Hypermnestra helios

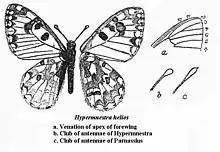

Male upperside: white, with a slight cream-yellow tint. Forewing: base densely, costal margin lightly, irrorated (speckled) with black scales; cell with a transverse black median and a black apical spot, the latter extends from the costa along the discocellulars almost to the lower apex of cell; beyond the cell an oblique, short black bar, widened posteriorly and with three superposed red spots, the middle spot minute, sometimes absent; this is followed by an irregular subterminal black band, widened at the veins, widest near the costa, and gradually narrowed to a faint line posteriorly. In many specimens this band is not extended below vein 5, in others it reaches or almost reaches the tornal angle and is joined in its extension downwards to a prominent black transverse spot in interspace 3. Beyond this band the apex is marked with a small diffuse black patch, and the apices of the veins with black spots that are extended inwards to the subterminal band. Hindwing: base and dorsal margin broadly irrorated with black scales: a black upper discal and a subcostal spot, both generally centred with red; a subterminal series of slender black lunules, followed by a terminal row of transversely linear black spots; the middle and postdiscal areas of the wing darkened by the markings of the underside that show through by transparency. Cilia of both forewings and hindwings white alternated with black. Underside: ground colour similar. Forewing: markings as on the upperside, but the cellular spots, the spot in interspace 3 and the short bar beyond apex of cell larger, more intensely black, the red spots on the last also larger; the subterminal and terminal markings paler, more diffuse. Hindwing with basal, median and subterminal broad transverse bands of irrorated black scales, all the bands with their margins uneven and zigzag; the outer margin of the basal band with four transversely placed red spots, and transverse red discal spots edged with black in interspaces 1, 2, 5 and 7; the termen margined with a fine, more or less interrupted, black line. In a few specimens the red spots are more or less obsolescent.